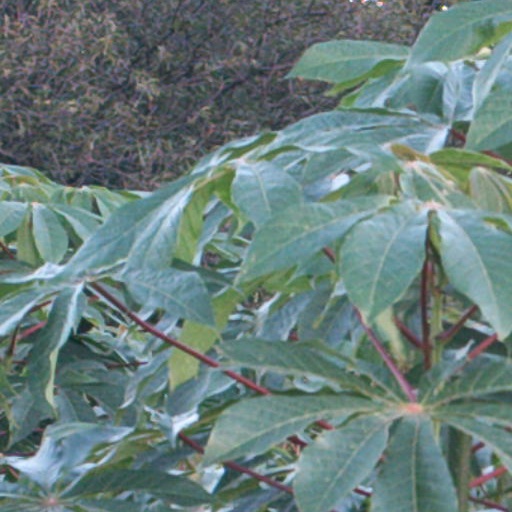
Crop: cassava